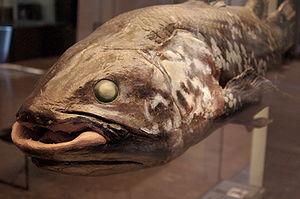
Les Coelacanthiformes, Cœlacanthiformes, ou Cœlacanthes sont un ordre de poissons sarcoptérygiens. Il en existe de nombreux fossiles et deux espèces vivantes connues du genre Latimeria. Ils n'ont que peu évolué morphologiquement depuis 350 millions d'années et ressemblent aux ancêtres aquatiques des vertébrés terrestres. Ils possèdent une poche de gaz avec des parois épaisses qui est le vestige d'un poumon ancestral utilisé lorsque leurs ancêtres vivaient non pas dans les grands fonds, à 100 m ou plus, mais plus proche de la surface, tant dans les eaux marines que douces. Cette caractéristique, ainsi que la forme et le mouvement de ses nageoires l'ont souvent vu qualifier — à tort — de « fossile vivant » ; il est à noter que les appellations, plus techniques, de forme panchronique ou forme transitionnelle, sont tout aussi fautives.
Cette page n'a ni la prétention ni pour objet de proposer une liste exhaustive des références relatives à l'origine, une telle entreprise serait, bien entendu, sans fin... Son ambition est de présenter une liste d'ouvrages, de publications ou de sites Web reconnus par la communauté scientifique comme incontournables ou majeurs, qu'ils soient généraux ou plus ciblés. Le second objectif de cette page est, pour chaque domaine, d'en présenter les grandes lignes historiques de la littérature ainsi que d'en citer les auteurs ayant le plus de notoriété.